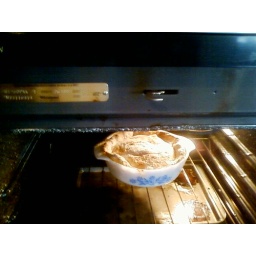
A chicken pot pie in the oven